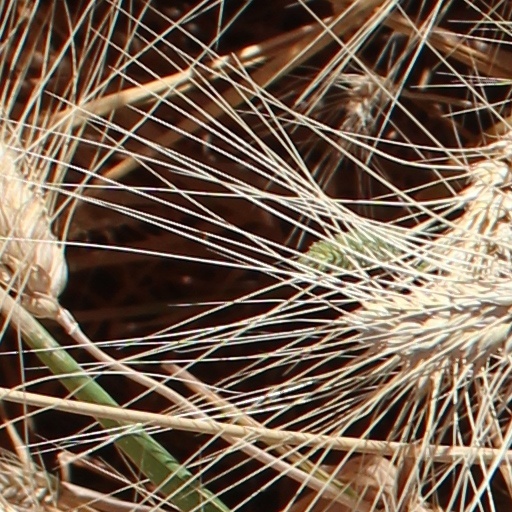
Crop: wheat